History of the Doge's Palace in Venice

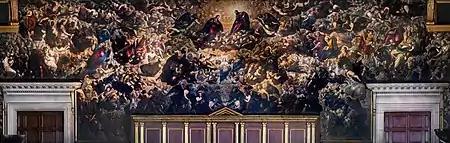
Paradise by Jacopo Tintoretto, the largest canvas in the world.

According to Sanudo, Pasquale Malipiero gave orders to build the arch in front of the Giants' Staircase, where he would have his own coat of arms placed, but this information is incorrect since the coat of arms is of Doge Foscari and that arch was erected in another year. The works that were carried out during Malipiero's dogate were others: the outer front towards the Piazzetta was completed (this is evidenced by the hanging of Girolamo Valaresso through the use of red columns) and orders were given for pictorial works such as the one narrating the defeat of Pepin on the Orphan Canal and the one depicting a globe. Authors of these works could have been Antonio or Luigi Vivarini.